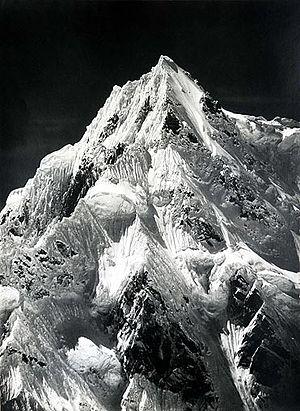
Le Siniolchu vu depuis le Glacier de Zemu. Photo de Vittorio Sella (1859-1943)
Le Siniolchu est l'un des plus hauts sommets du Sikkim. Cette montagne de 6 888 mètres d'altitude est considérée comme étant particulièrement esthétique, décrite par Douglas Freshfield comme « le plus superbe triomphe de l'architecture montagnarde et la plus belle montagne enneigée du monde ». Ce sommet est situé près du lac vert adjacent au Kangchenjunga, le plus haut pic du pays et le troisième plus haut sommet de la planète.